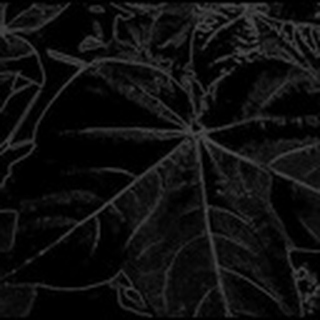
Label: healthy_cotton